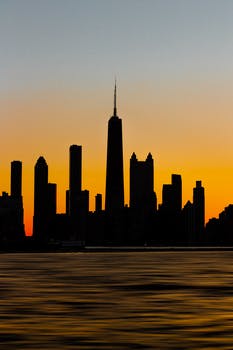
Label: No Watermark